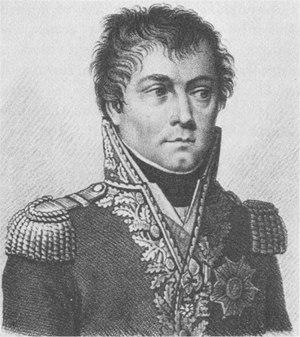
Antoine François, comte d'Andréossy, né le 6 mars 1761 à Castelnaudary, mort le 10 septembre 1828 à Montauban, est un général, hydrographe, et diplomate français de la Révolution et de l’Empire.